Father Sergius (1978 film)

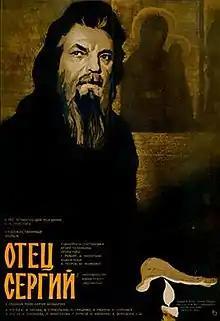

Father Sergius is a 1978 Soviet drama film directed by Igor Talankin who also adapted the story based on the posthumously published 1911 short story of the same name by Leo Tolstoy.